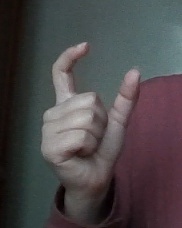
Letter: nun